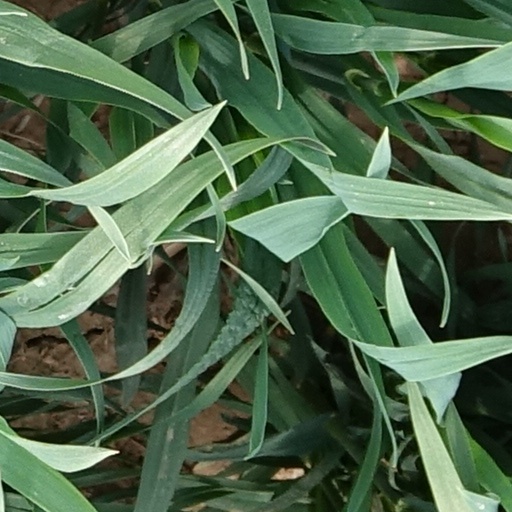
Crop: wheat